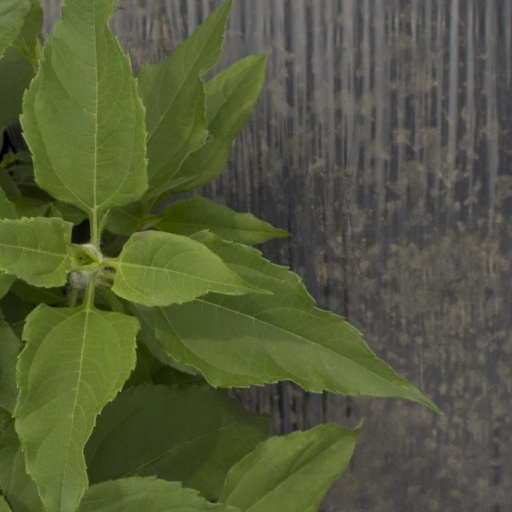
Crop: Jerusalem artichoke